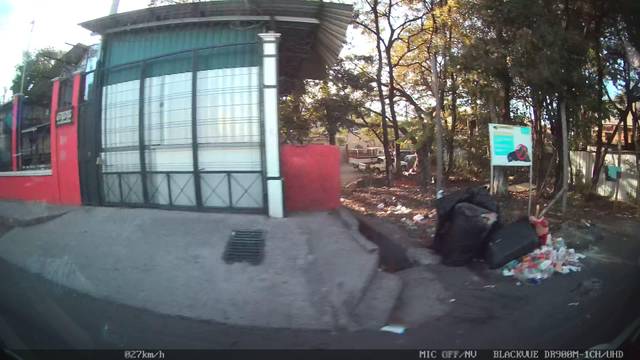
Region: Honduras
Coordinates: 14.065, -87.176